Maryhill Burgh Halls

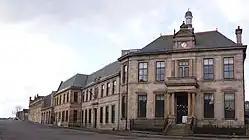
Maryhill Burgh Halls

Maryhill Burgh Halls is a local heritage site located in the Maryhill area of Glasgow, a few miles North-West of Glasgow city centre. Maryhill Burgh Halls was initially opened in 1878 as a municipal building complex, which served as a police station and fire station until the 1970s. The complex fell into disuse and disrepair especially towards the late 20th century, and plans for its demolishment were proposed. However, as a result of local campaigning, the decision was taken to restore the complex and for it to be used as a community resource. Repairs, selective demolition, restoration, and development work took place between 2008 and 2011. The halls re-opened in April 2012.